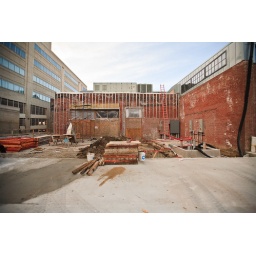
The large opening on the left is the garage door to the kitchen. The smaller opening is a window in the fitness center.